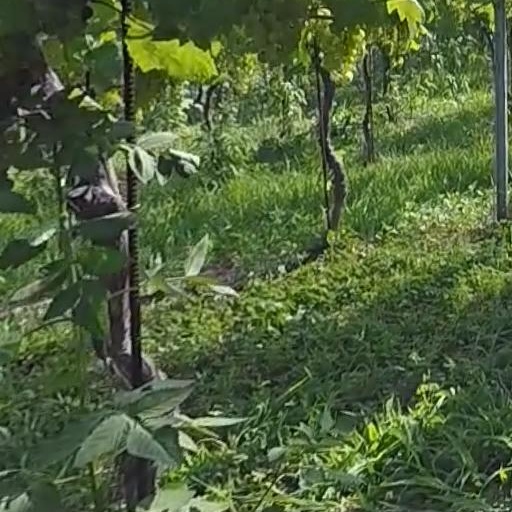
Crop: grape